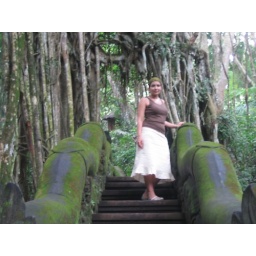
me in monkey forest